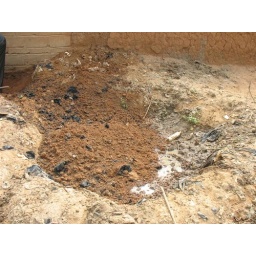
Without a soak pit, water from the outdoor bath house sits in this unsanitary pond